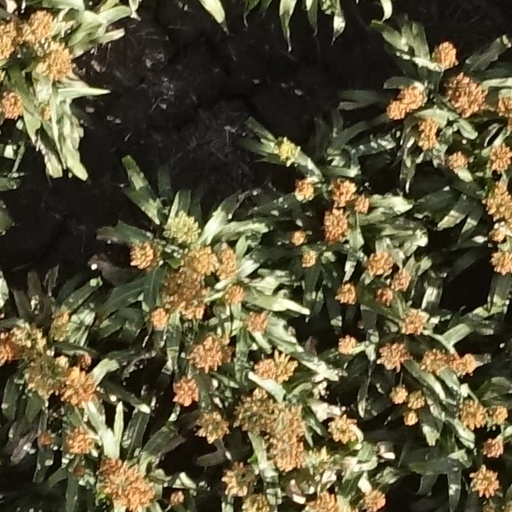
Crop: sorghum